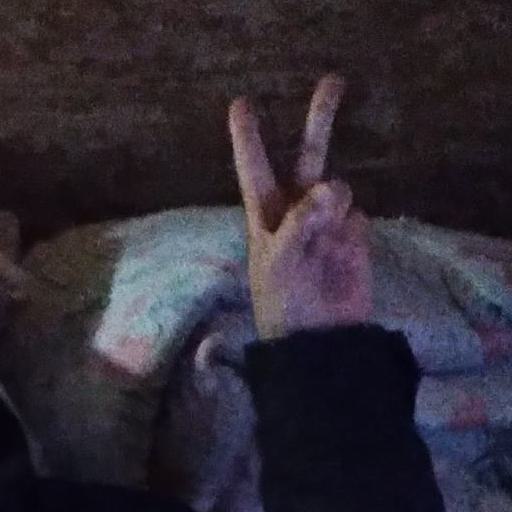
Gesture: peace